Melodies of Vera Quarter

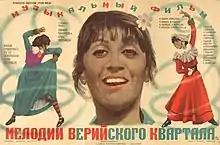

Melodies of Vera Quarter (Georgian: ვერის უბნის მელოდიები) is a 1973 Soviet musical comedy-drama film directed by Giorgi Shengelaia.